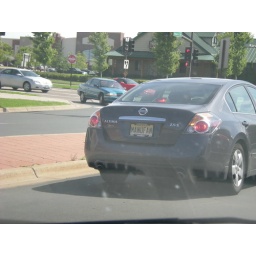
New Jersey plate spotted in Maple Grove MN at light.